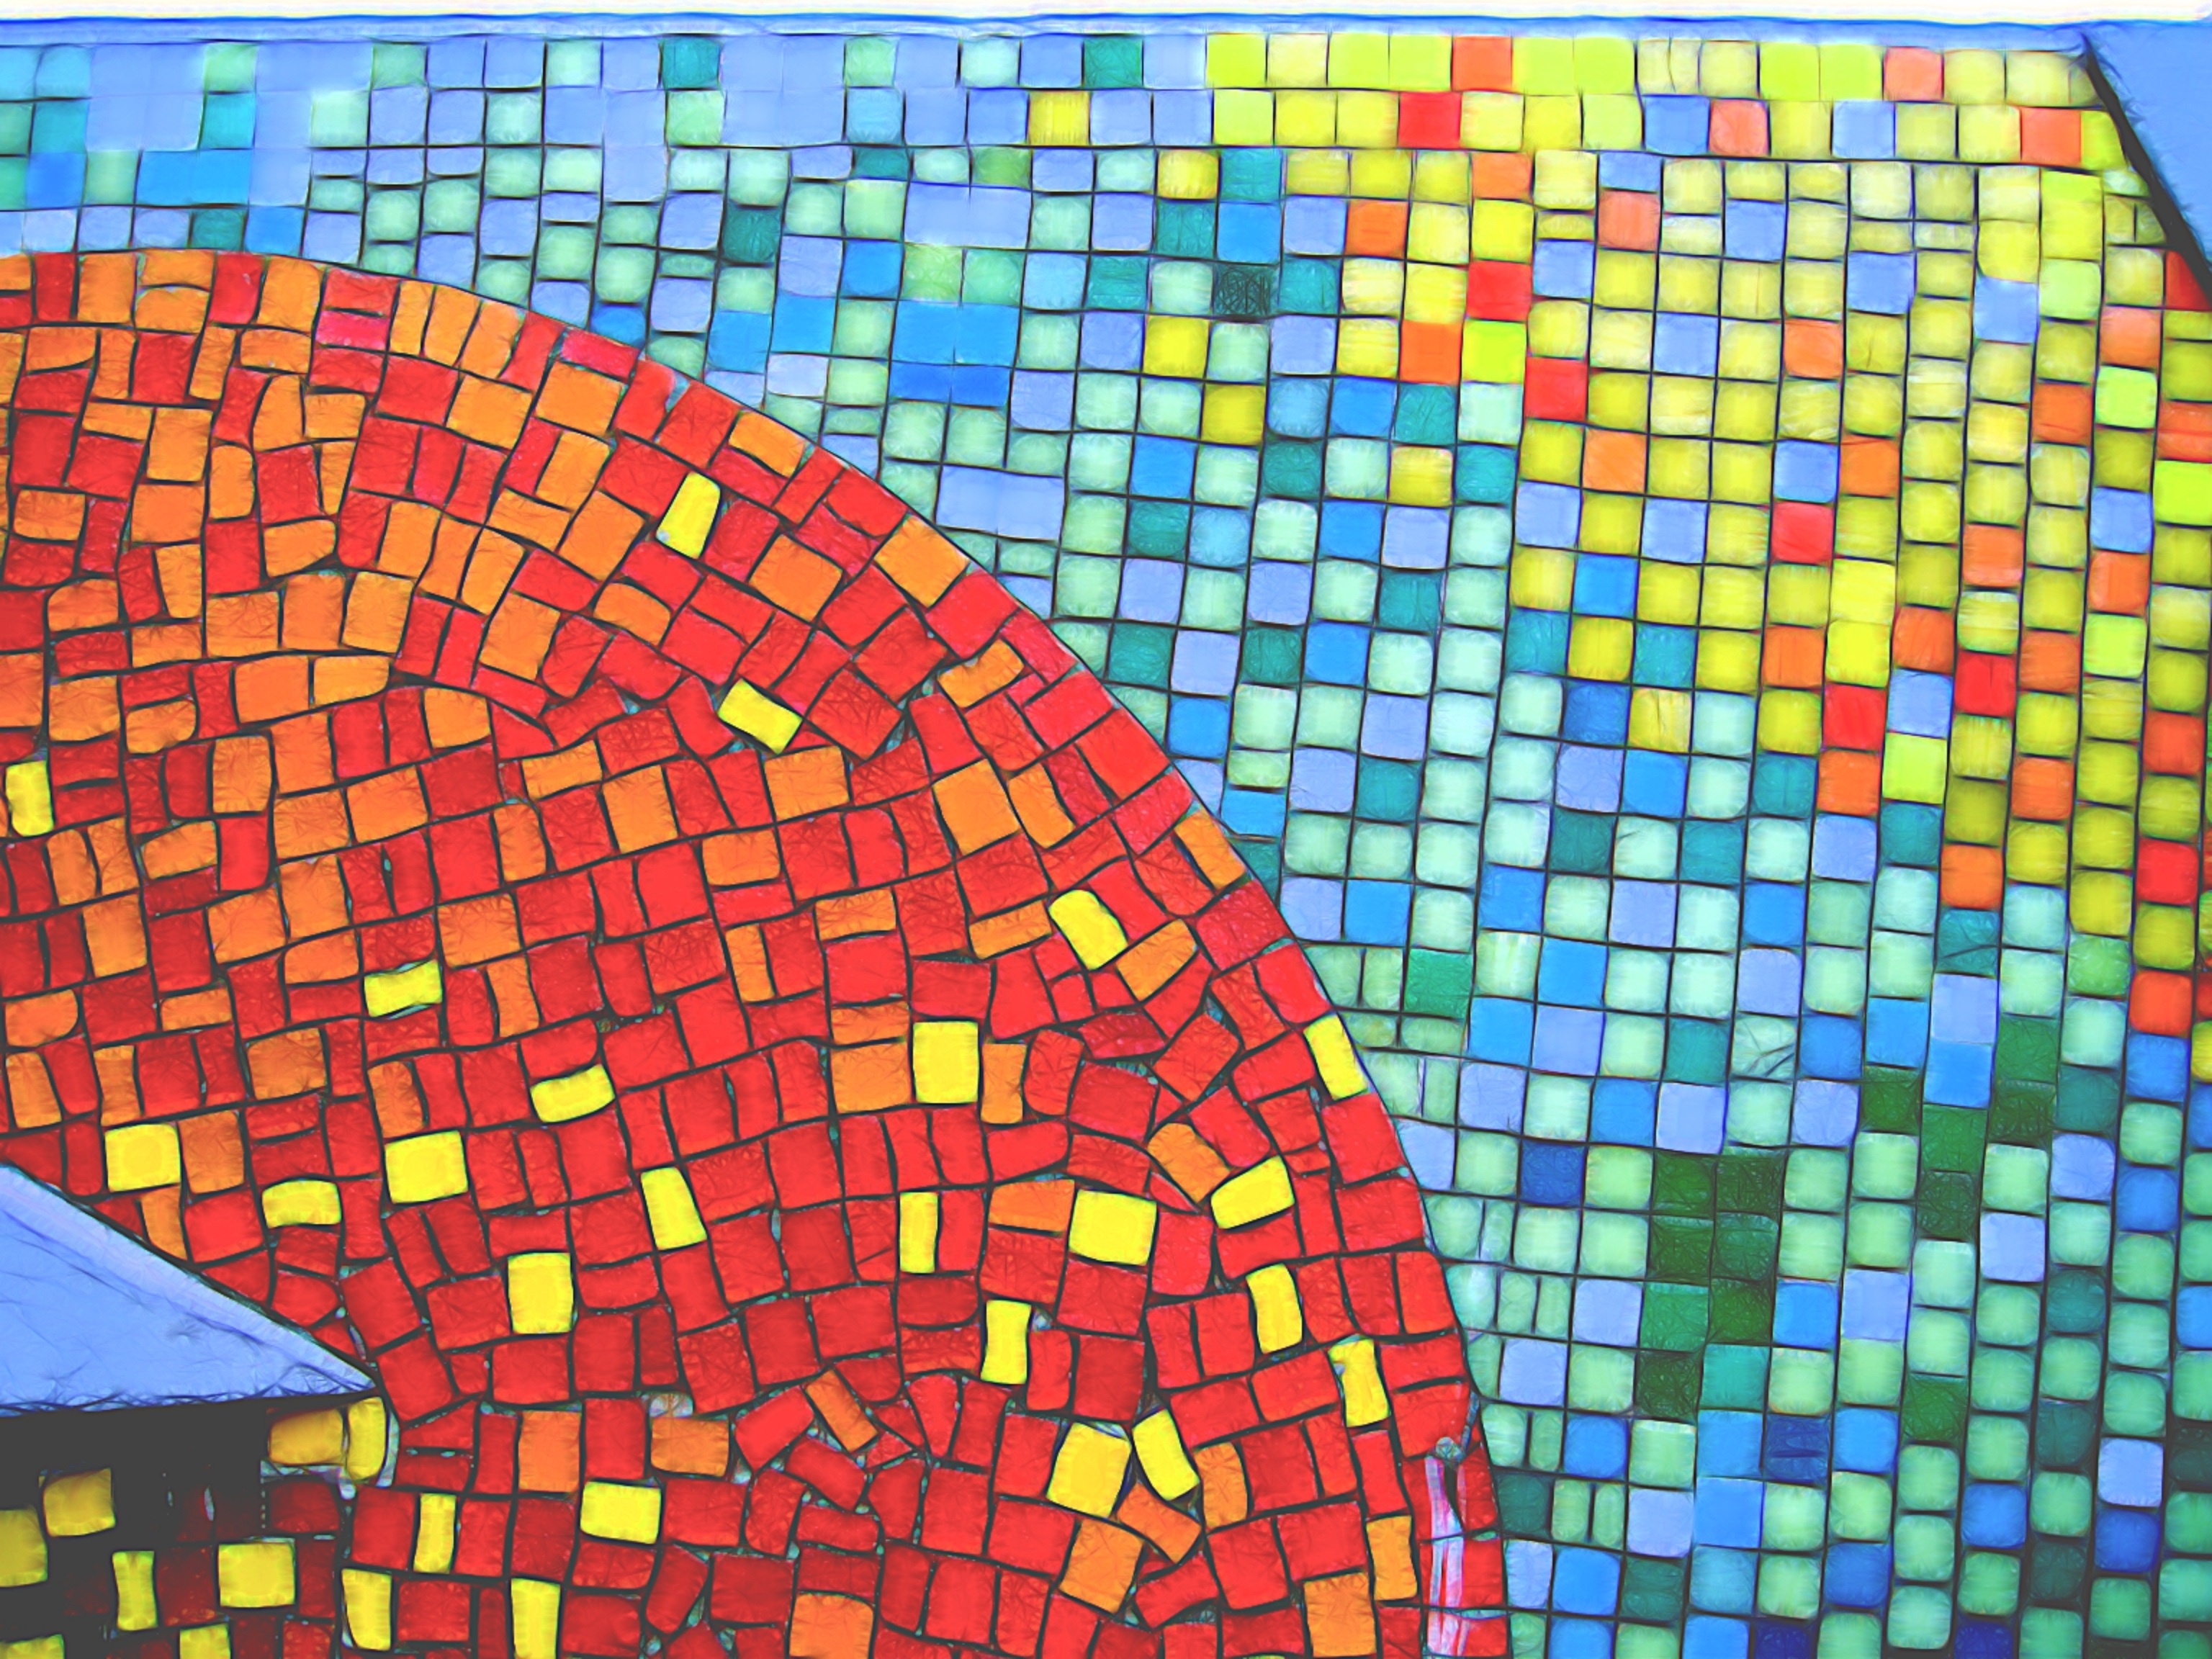
window, glass, decoration, pattern, line, color, tile, blue, colorful, toy, decor, modern, circle, textured, art, background, design, ornate, decorative, symmetry, mosaic, shape, repetition, repeat, elegance, backdrop, modern art, flooring, abstract art, psychedelic art